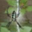
Label: spider